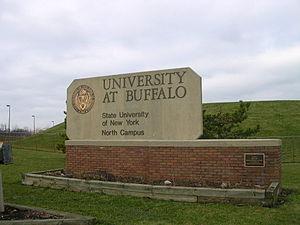
L’université d'État de New York à Buffalo est une université américaine fondée en 1846 et située à Buffalo dans l'État de New York. C'est un des campus de l'université d'État de New York.